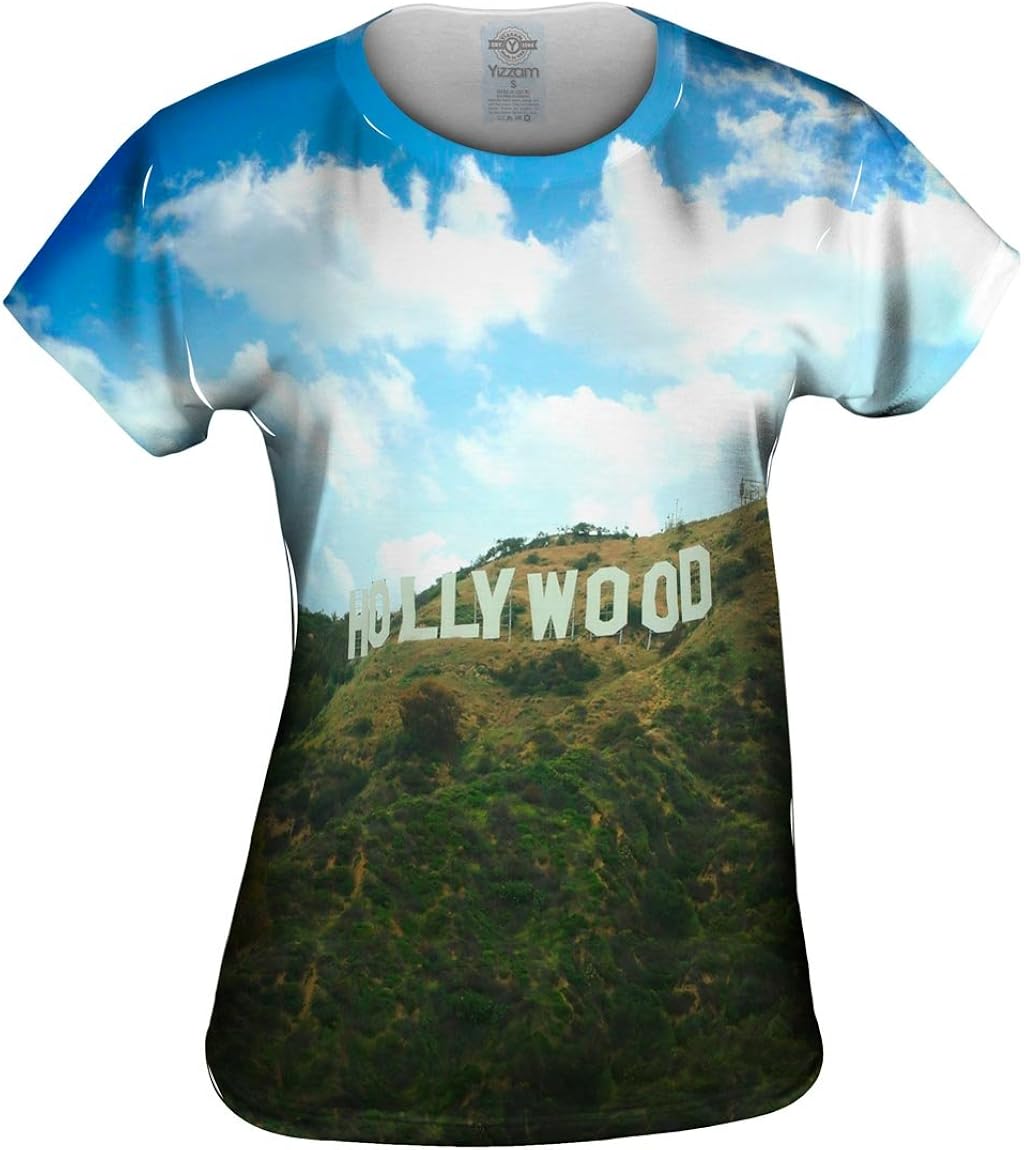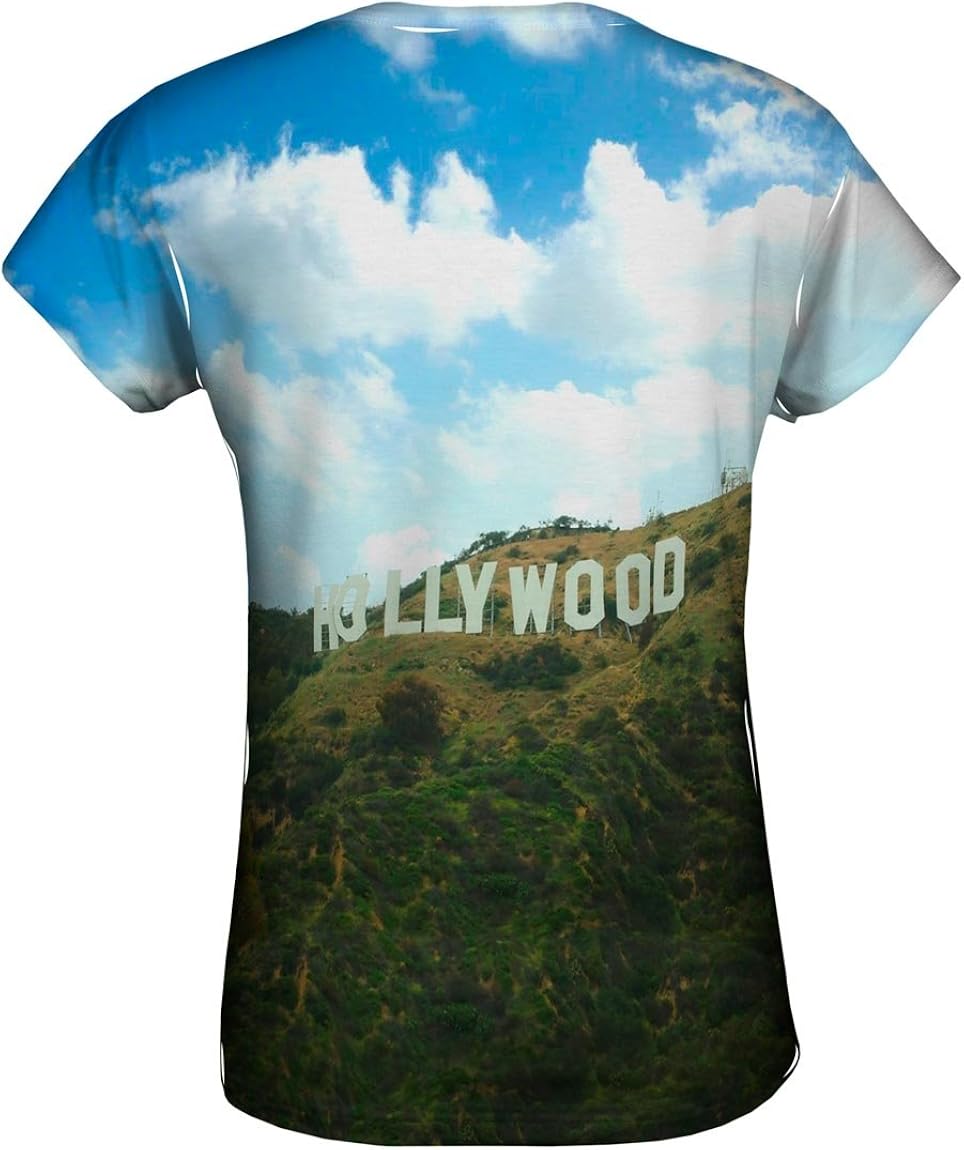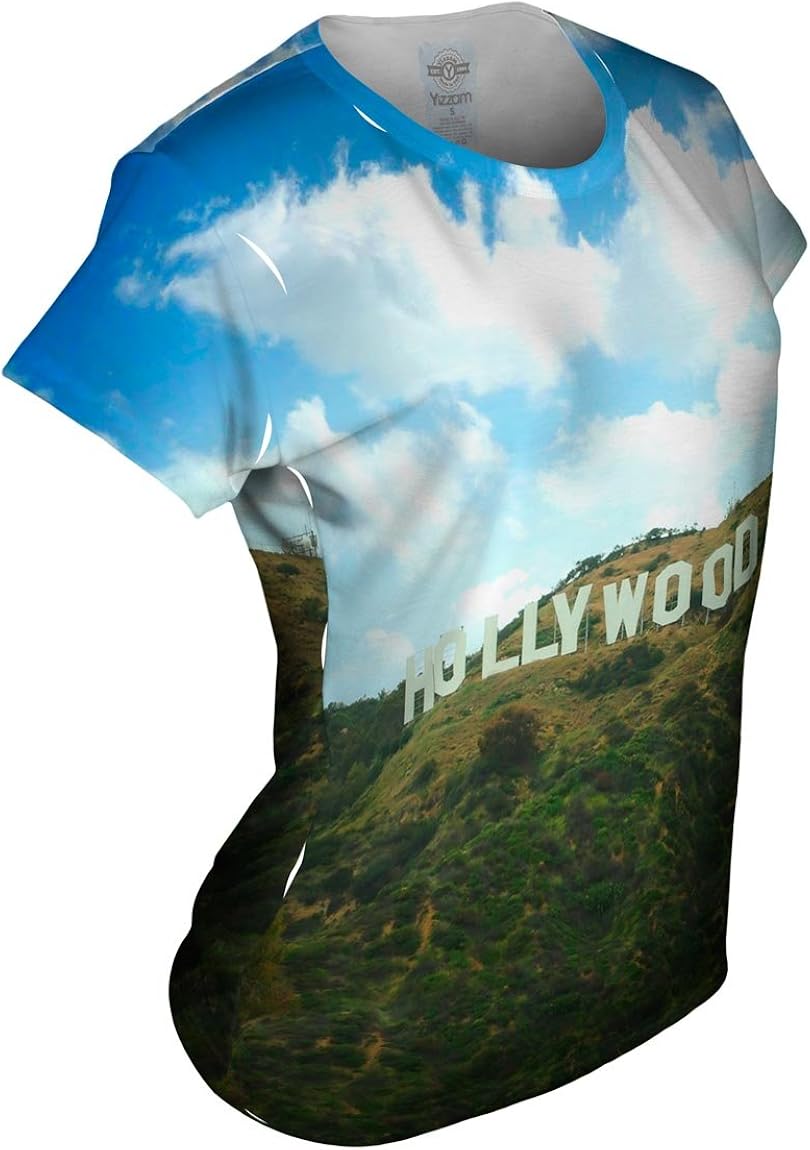
Yizzam- Hollywood Sign- Womens Top Shirt Tshirt
Category: AMAZON FASHION
From art covered shirts to animal and galaxy prints, we've spent years perfecting the best clothing for you. Our all over print shirts are designed to make you feel and look great and will always be as comfortable as the day you get them. Fabric is moisture wicking and odor resistant. · Fully manufactured in Miami, Florida by the Yizzam team to your order · Handcrafted by Skilled Artisans · High-Definition Graphic Print · Pre-Shrunk 2 Way Stretch Brushed Fabric Our lightweight shirts feature a vibrant all over print on front and back on a super soft premium polyester knit. Each panel is cut and sewn together by skilled artisans to ensure a high-definition graphic and comfortable fit. You’d be hard pressed to find a more all year round piece of clothing. Cool and comfortable, while bringing out your personality our items will easily become one of your favorites. Each print is done one at a time in our USA facility to your specific order. This is a unique water based dye process where the image becomes a permanent part of the garment. We guarantee it will never peel, crack or flake like a regular print. Yizzam proudly offers products under the following collections: AnimalShirtsUSA, ArtsyClothingCo, ArtNouveauCo, NewWorldCo, NewStyleUSA, RetroComicsUSA, FoodKingUSA, PatriotWearUSA, CamoWearUSA, FirstHistoryCo, WinKingUSA.
Features: 100% Polyester | Made in USA | Pull On closure | Tumble dry low | MADE IN USA. Yes, really! Manufactured in our factory in Sunny Miami, Florida. Our mission with every product is to transform every day clothing. Premium all over graphic apparel made from the best materials in a comfortable fit. | HIGH-DEFINITION ALL OVER GRAPHIC: This lightweight men's shirt features a vibrant all over print on front and back on a super soft premium polyester construction. Each panel is cut and sewn together by skilled artisans to ensure a high-definition graphic and comfortable fit. Sewn from ultra-soft polyester and printed with the most vibrant inks available, these tees are sure to become your new go-to. They're designed to survive through hundreds of washes without shrinking or fading. | PERFECT FOR: summer, gym, music festivals, concerts, parties, casual wear, the beach, rave wear, crossfit, biking, yoga, pilates, or wherever your adventures may take you. | 100% Premium Micro-Polyester. Double needle hemmed sleeves and bottom. Overlock with safety stitched side seams for extra durability. Machine wash cold with like colors. Tumble dry low. | 100% SATISFACTION GUARANTEE: If you're not happy with your purchase, contact us so we can fix it.